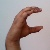
The image shows a hand gesture representing the letter 'C' in Indian Sign Language.